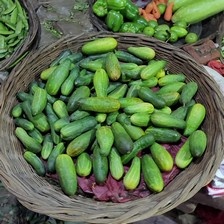
Label: cucumber